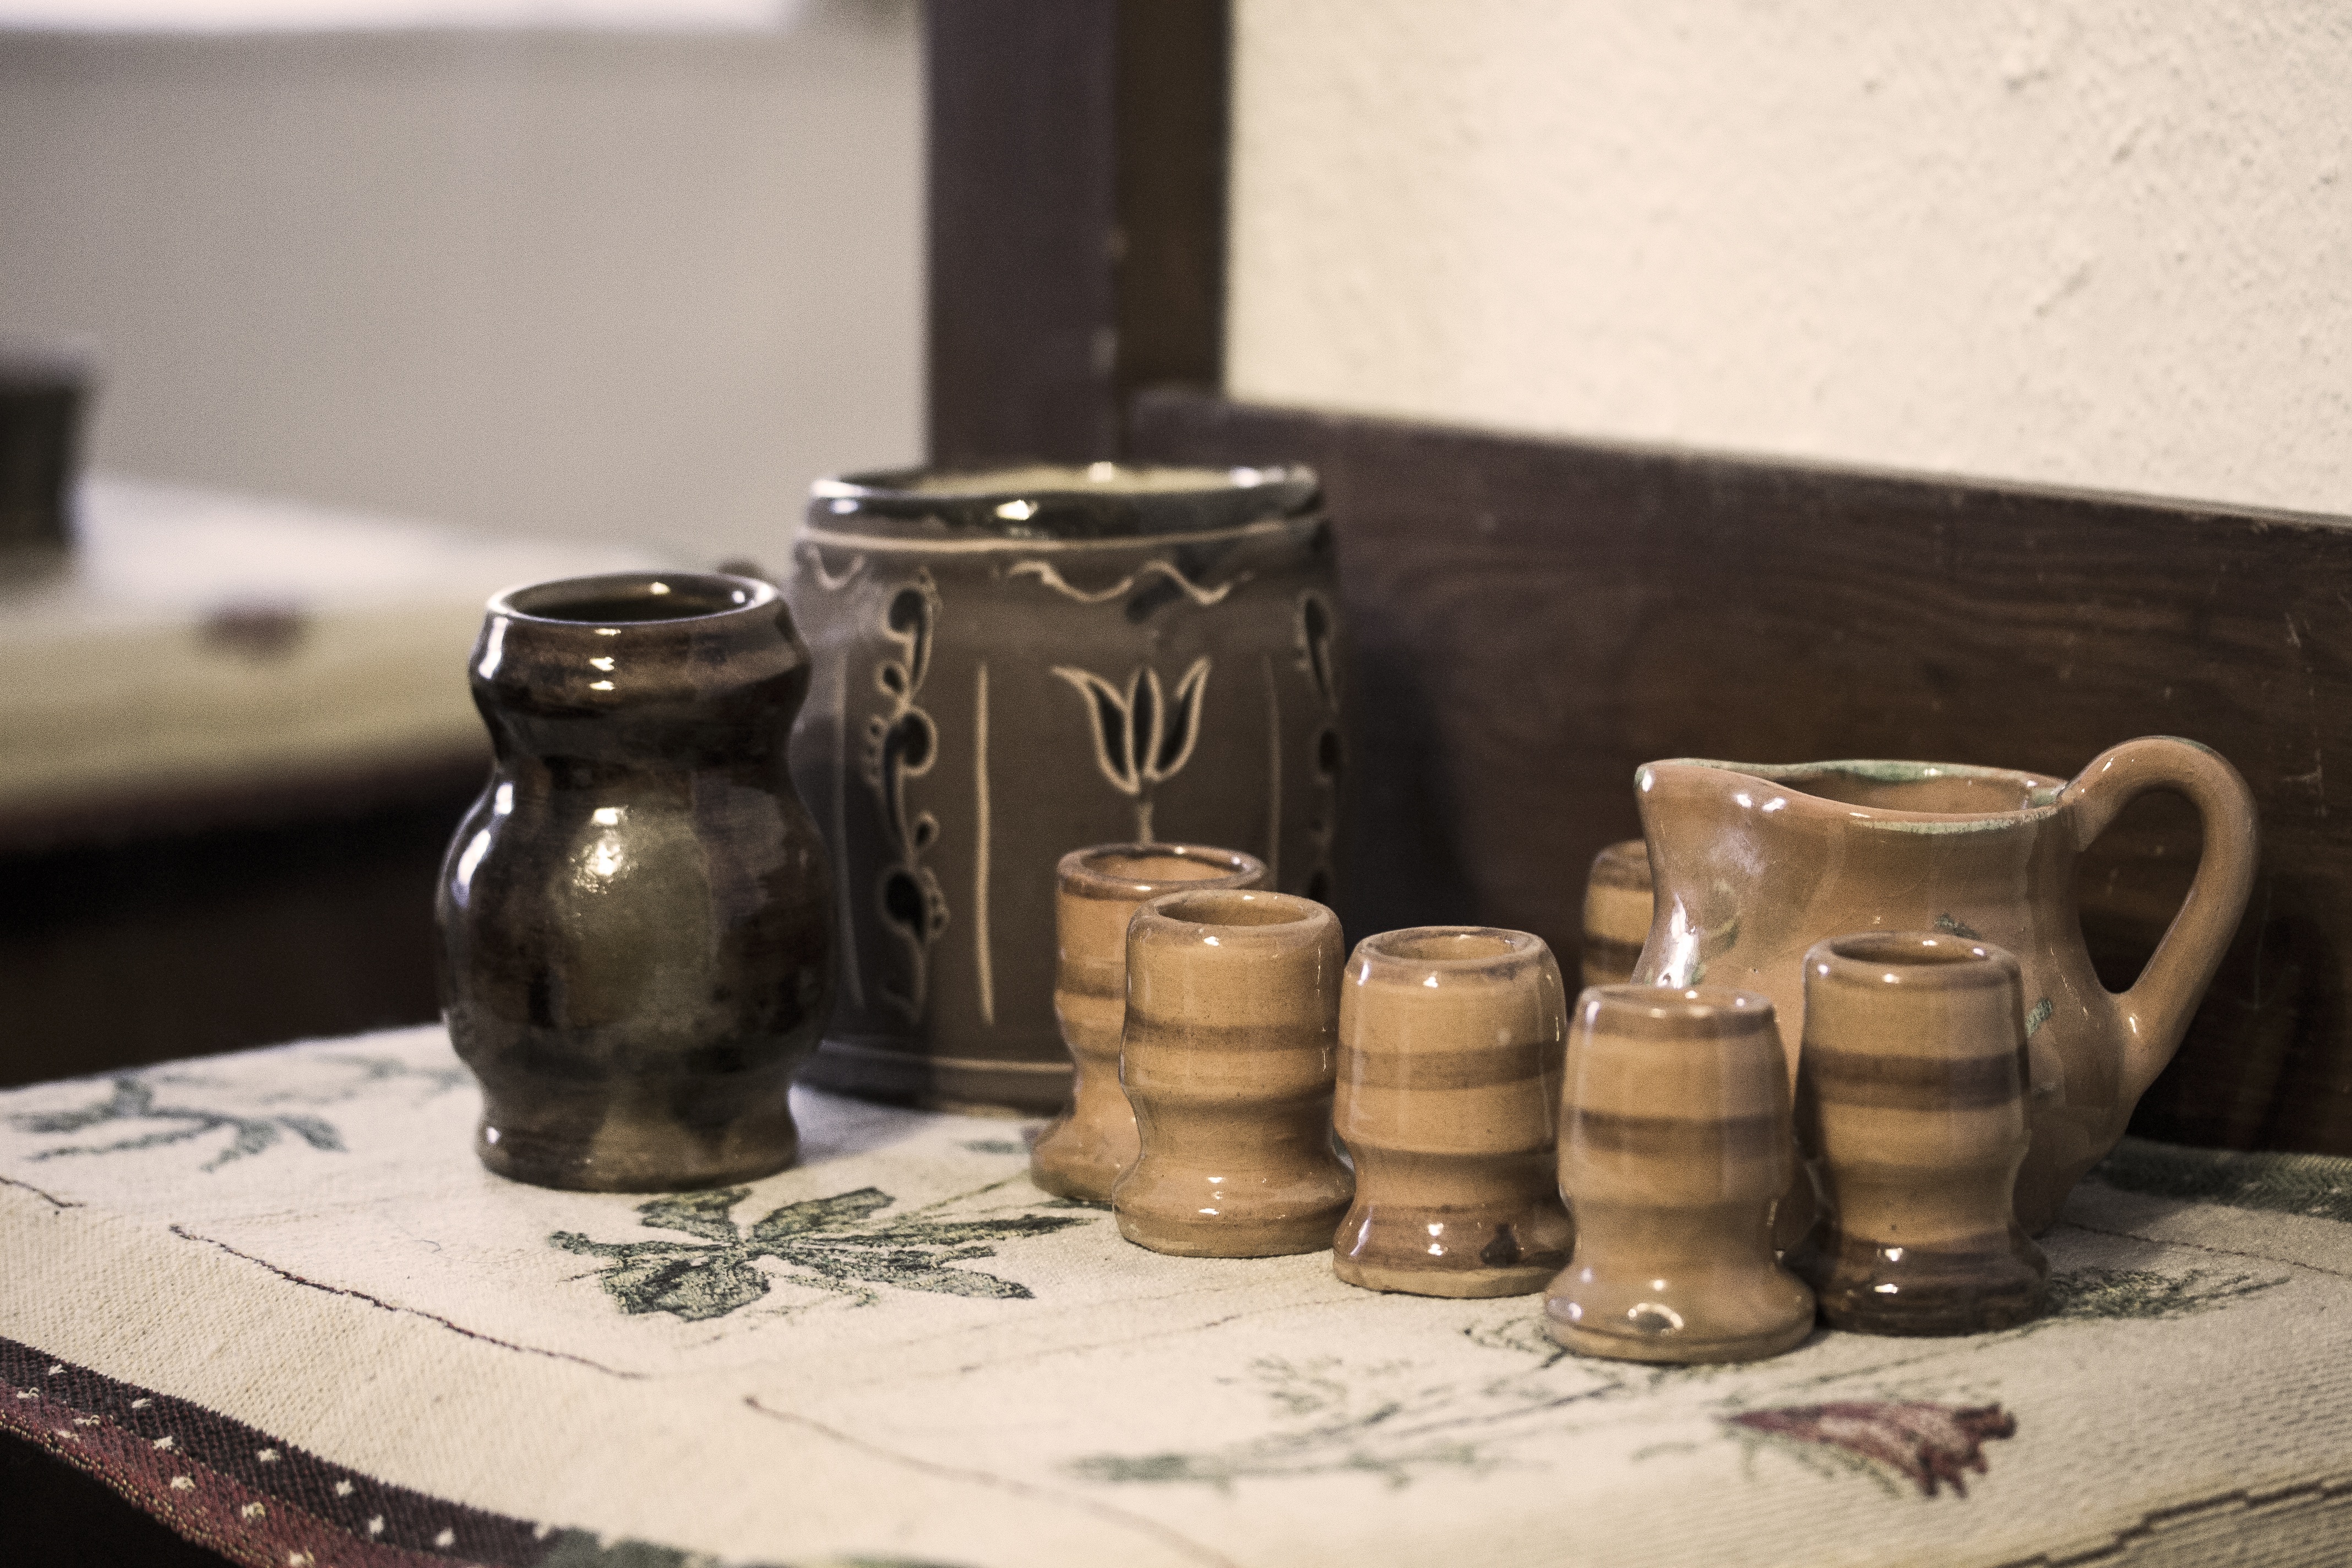
wood, home, decoration, ceramic, drink, pottery, apartment, still life, painting, interior design, sepia, art, glasses, mood, mugs, still life photography, man made object, ancient history, drinkware, quaint atmosphere